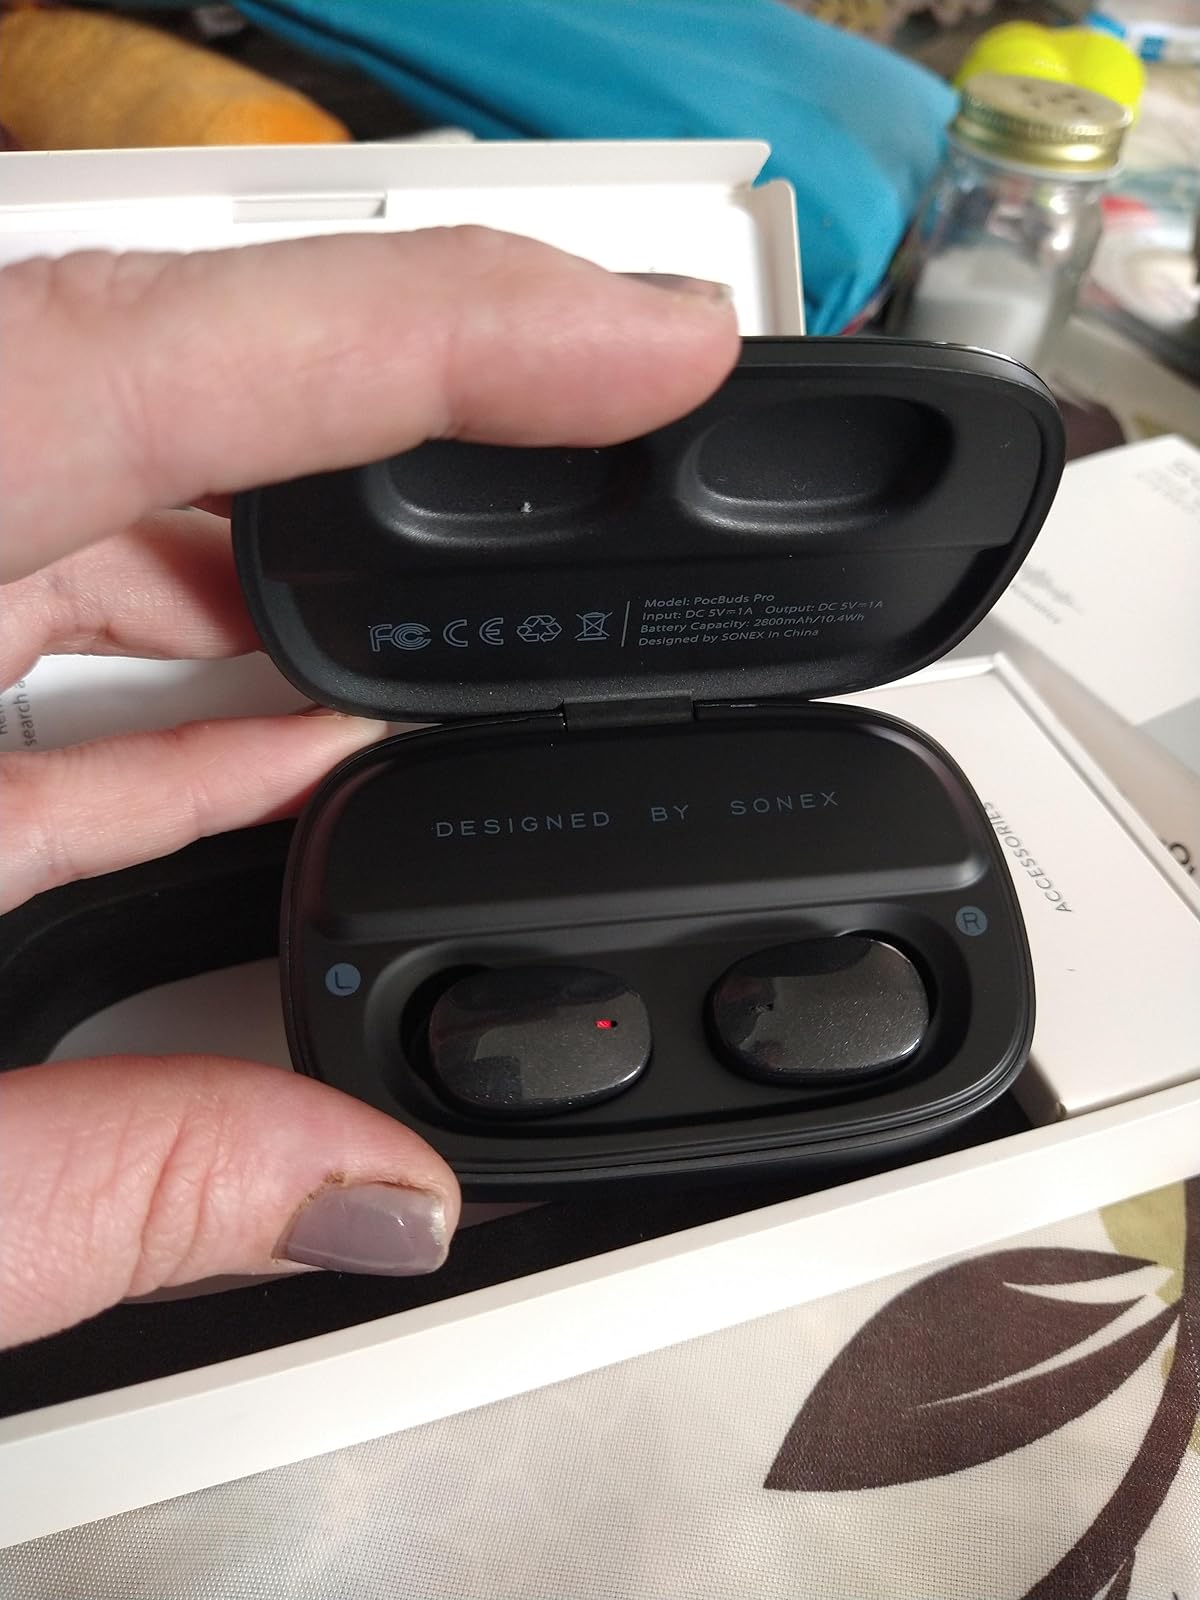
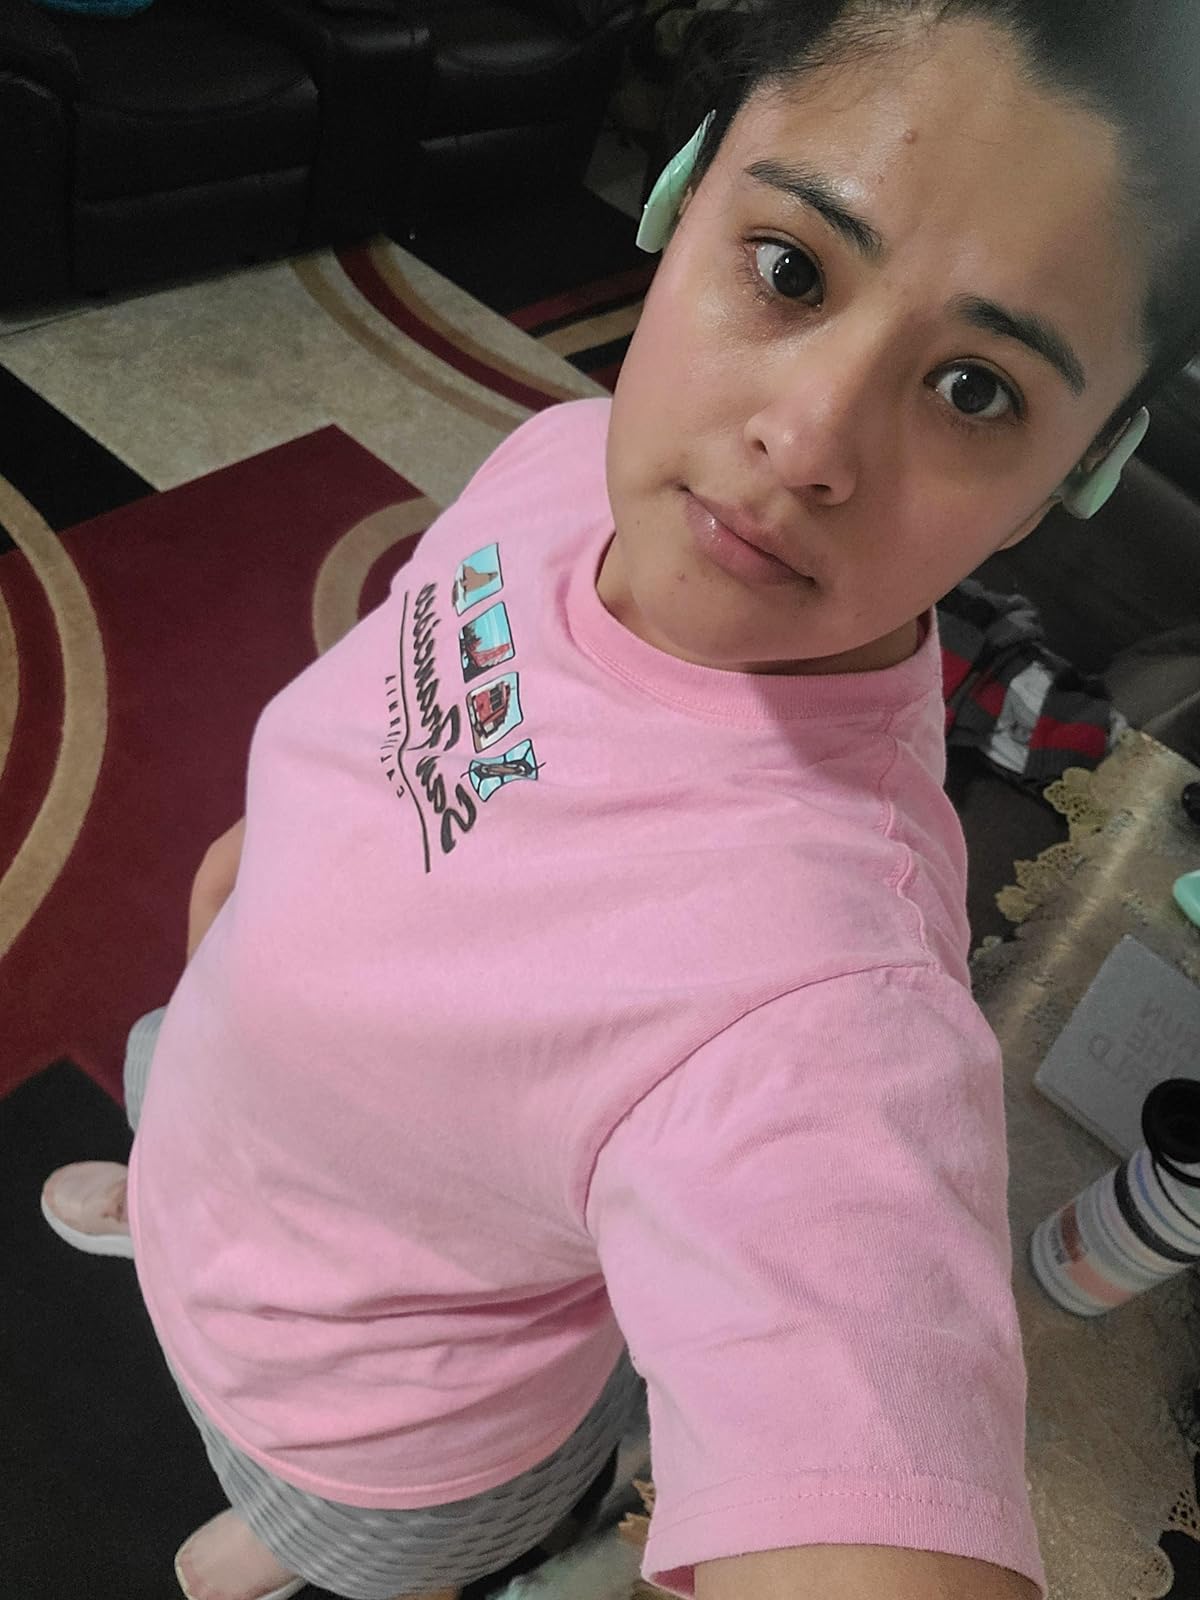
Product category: earbuds
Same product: no